Modern Scottish Poetry

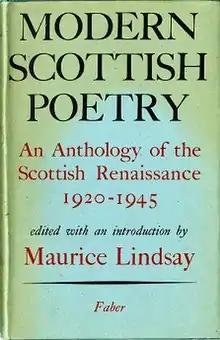
First edition

Modern Scottish Poetry: An Anthology of the Scottish Renaissance 1920-1945 was a poetry anthology edited by Maurice Lindsay, and published in 1946 by Faber and Faber.